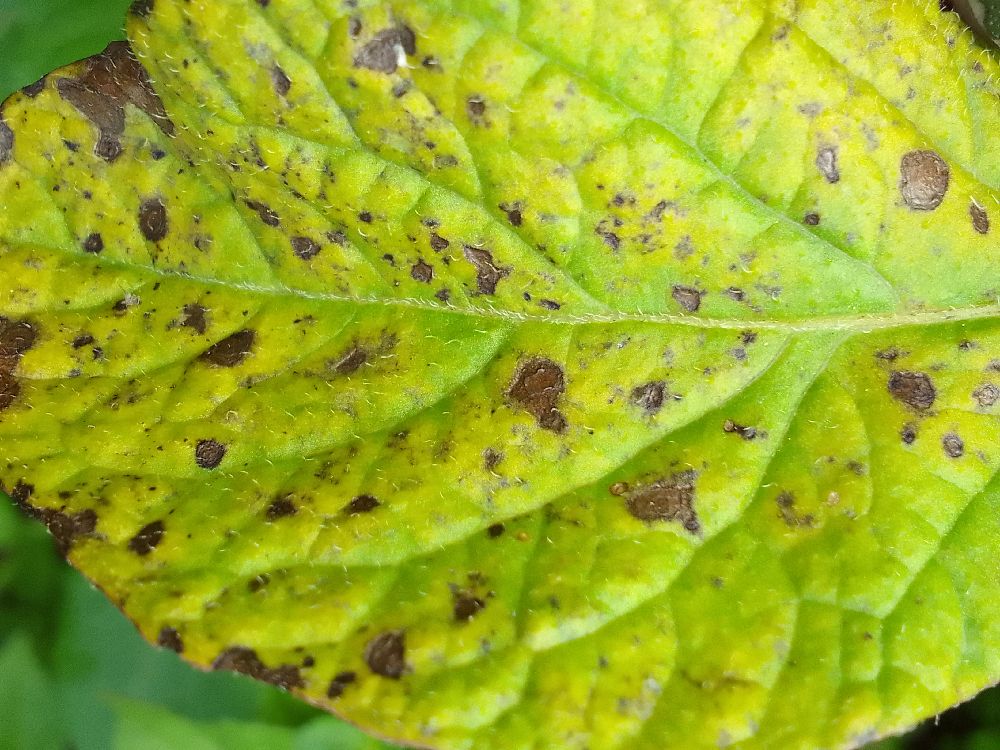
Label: Early blight